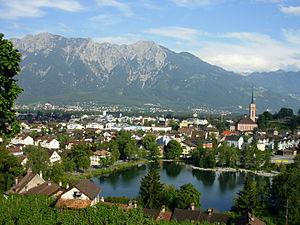
Buchs est une ville et une commune suisse du canton de Saint-Gall, le chef-lieu de la circonscription électorale de Werdenberg.